2021 Western Bulldogs Women's season

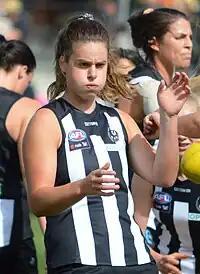
The Western Bulldogs brought in Collingwood player Katie Lynch over the trade period.

After the conclusion of the 2020 AFL Women's season, the did not delist any players. However, 2018 premiership player Nicole Callinan retired, and 2018 draftee Aisling McCarthy, alongside pick 3, was traded to in exchange for picks 2 and 16, while 2019 draftee Hannah Munyard was traded to in a three way deal with and . That three-way deal also brought in forward-turned-defender Katie Lynch from . The club also heavily hit the draft after a rather unsuccessful season, drafting Northern Knights midfielder Jess Fitzgerald at pick 2, Sandringham Dragons defender Sarah Hartwig at pick 11, and Western Jets utility Isabelle Pritchard at pick 16. Annabelle Strahan was brought in as a replacement player for Katy Herron, who was placed on the inactive list.